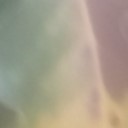
Label: Leaf_rust